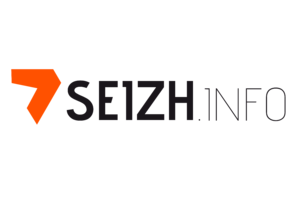
Logo-7seizh.info